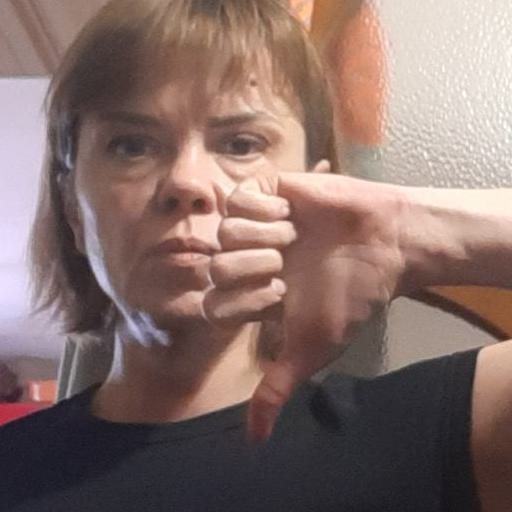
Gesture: dislike